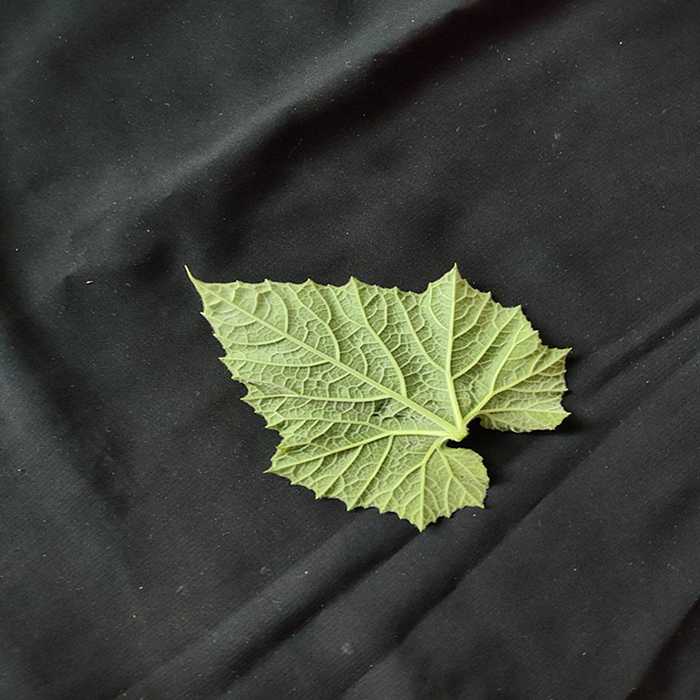
Plant: Bottle gourd
Label: Fresh leaf